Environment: real
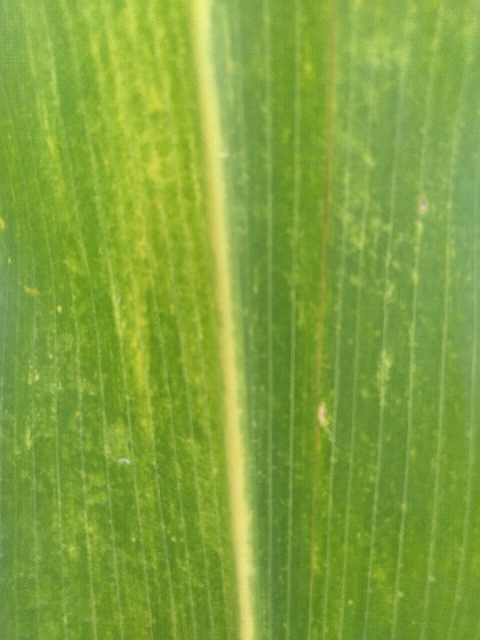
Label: lethal_necrosis